Siege of Malta (World War II)

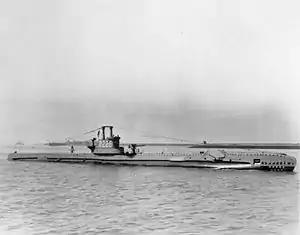
, photographed on 18 August 1942, ten days after she was commissioned

The Allies were able to launch offensive operations from Malta and some 60% of Axis shipping was sunk in the second half of 1941. The DAK and its partners were not receiving the of supplies a month they needed, and as a result they were unable to resist a strong counter-offensive by British forces in Operation Crusader.